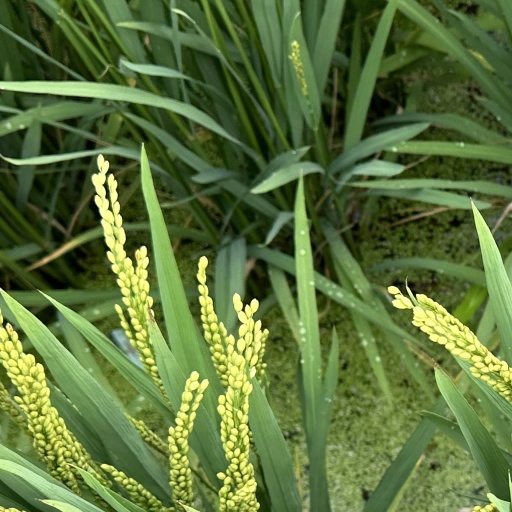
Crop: rice